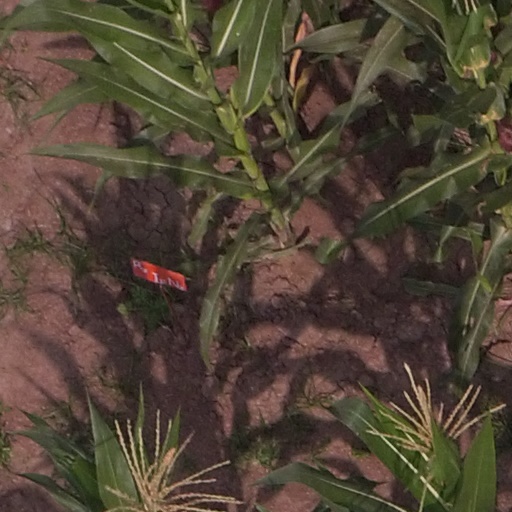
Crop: maize; corn